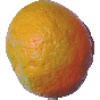
Label: Mandarine 1